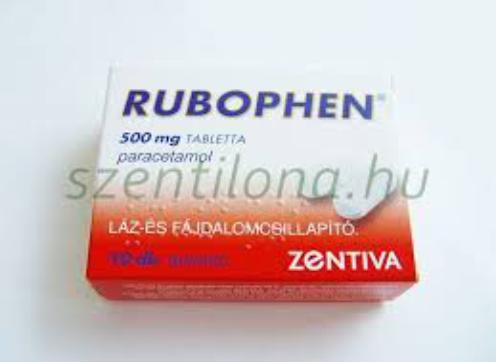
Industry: Medical